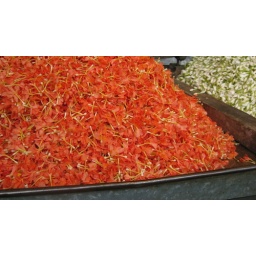
flower petals, market in Mysore